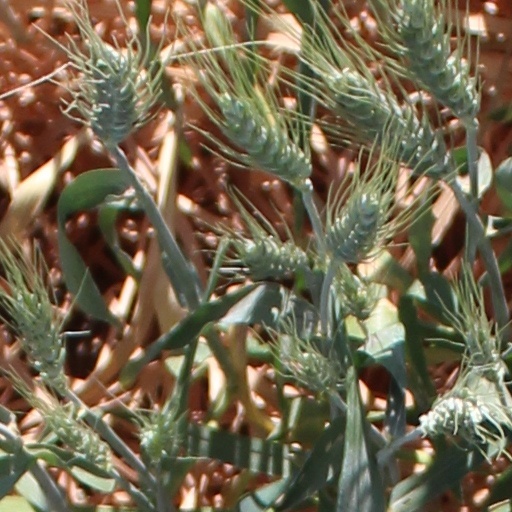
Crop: wheat